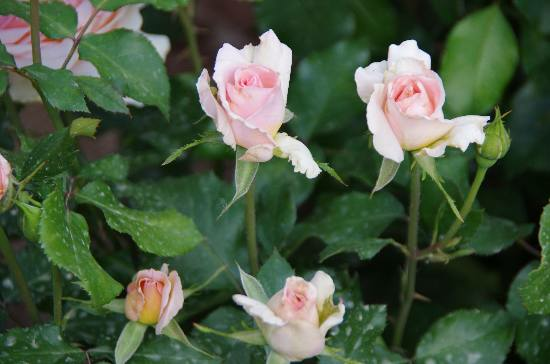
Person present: No